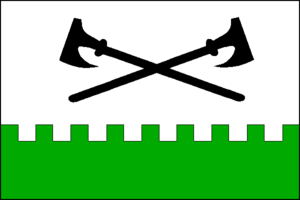
Broumov est une commune du district de Tachov, dans la région de Plzeň, en République tchèque. Sa population s'élevait à 137 habitants en 2018.